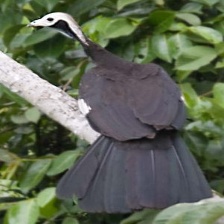
Species: BLUE THROATED PIPING GUAN
Scientific name: PIPILE CUMANENSIS